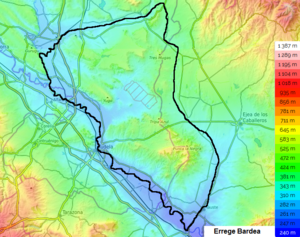
Carte topographique du massif des Bardenas Reales. Español: Mapa topografico de la sierra de las Bardenas Reales.